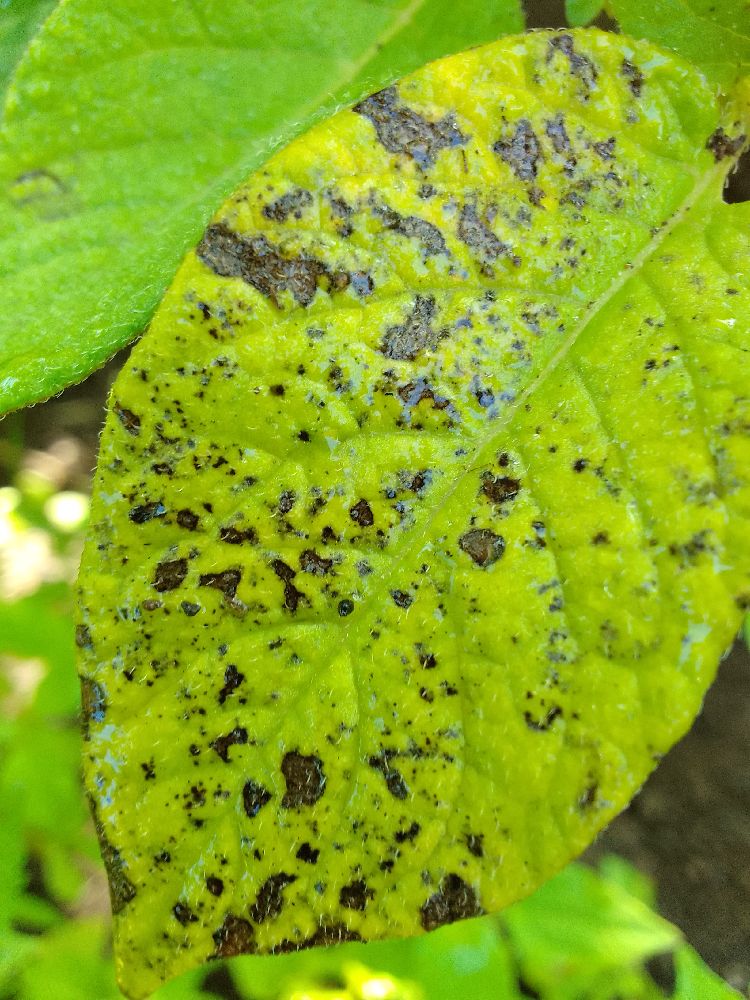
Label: Early blight